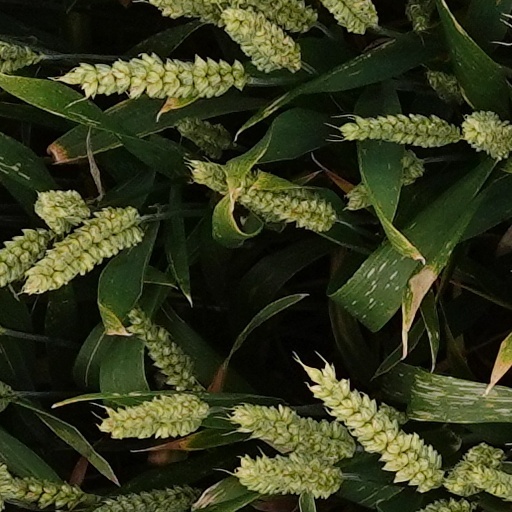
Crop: wheat